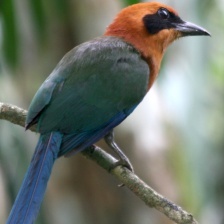
Species: RUFUOS MOTMOT
Scientific name: BARYPHTHENGUS MARTII